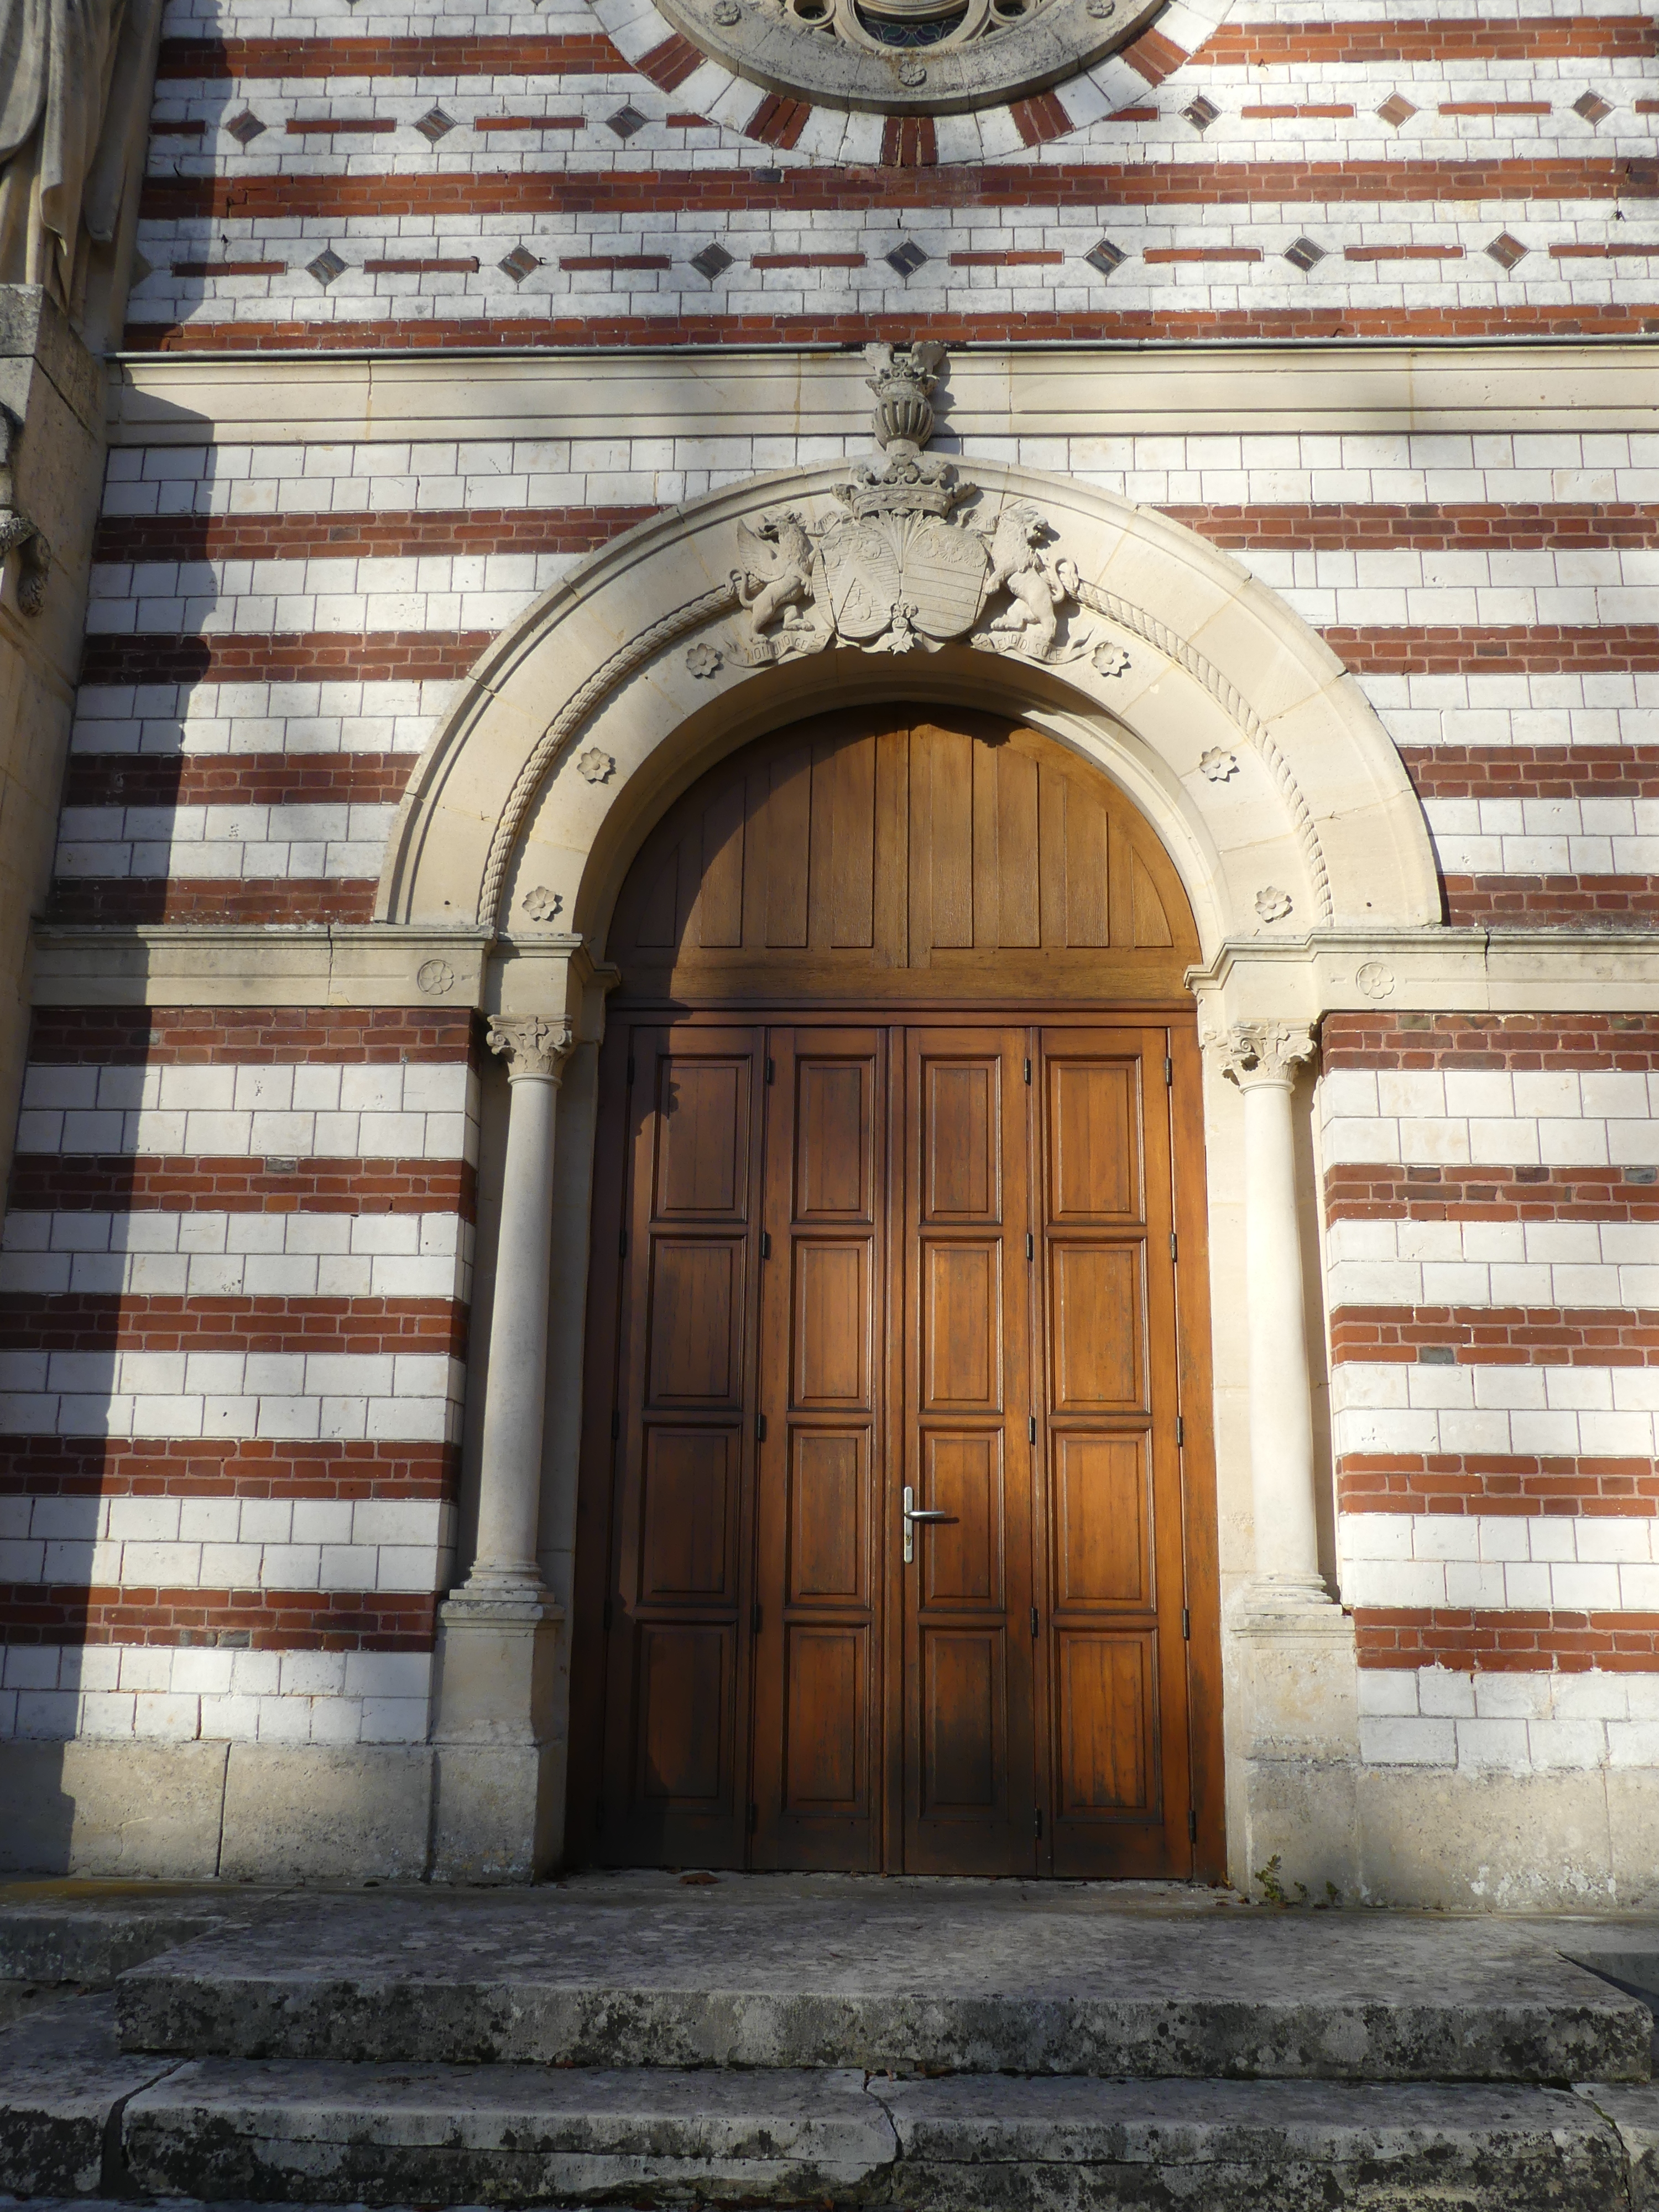
nature, arch, architecture, door, wall, building, brickwork, brick, urban area, facade, line, window, symmetry, wood, medieval architecture, gate, column, house, arcade, city